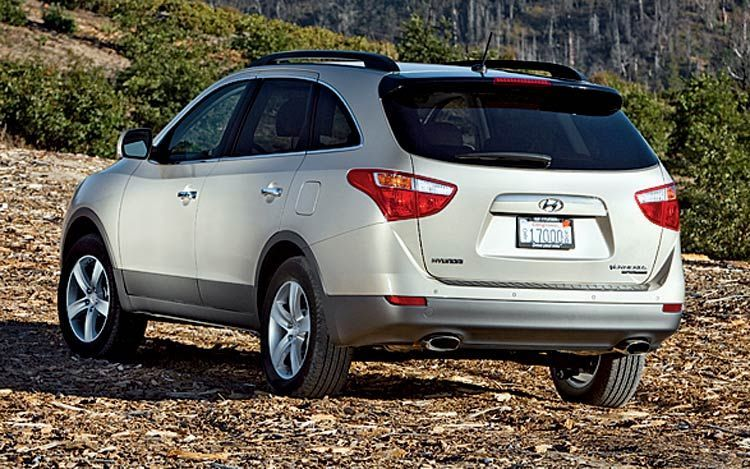
Car model: 2012 Hyundai Veracruz SUV